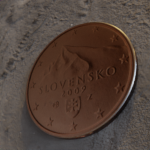
Coin value: 1cent
Country: sk
Edition: standard